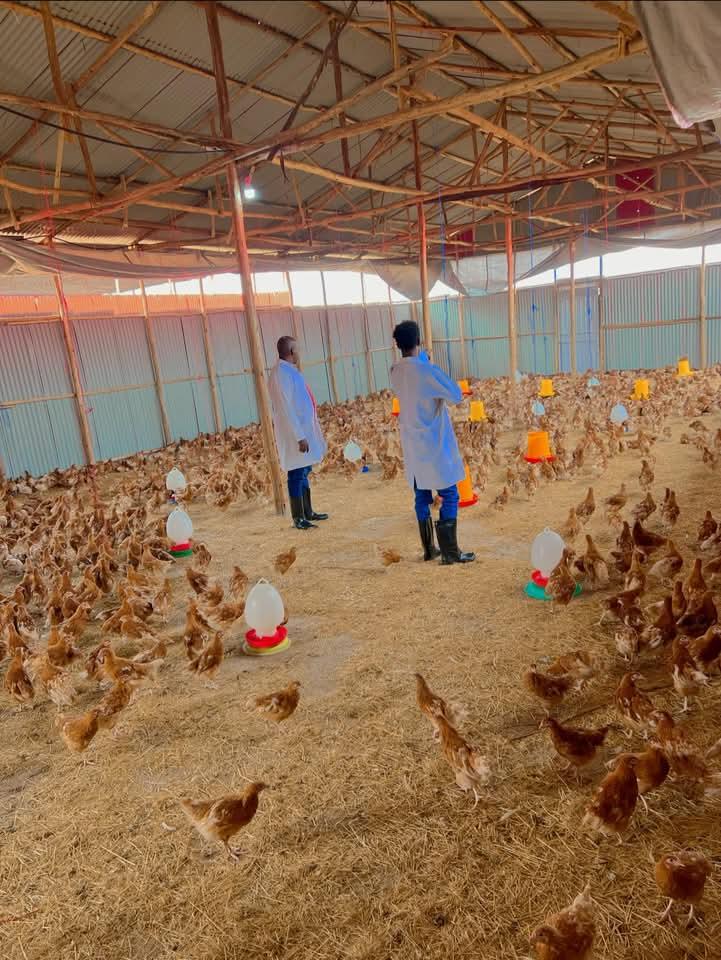
Nyumba kubwa ya mifugo ikiwa na wafugaji wawili wamevaa makoti pamoja na mabuti, wakiwahudumia wanyama hao kwa kuwalisha na kuwapa maji.